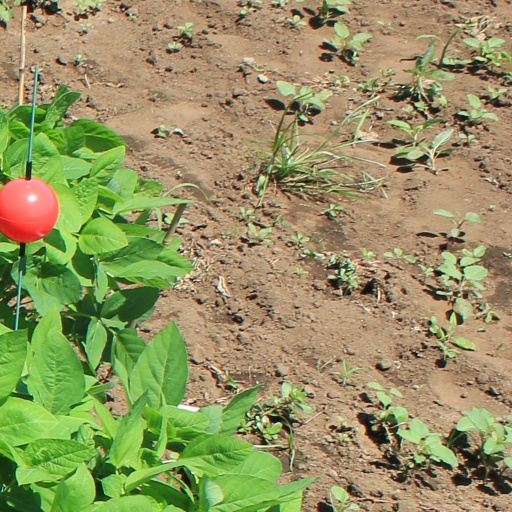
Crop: soybean